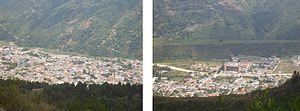
Tovar est une ville du Venezuela, chef-lieu de la municipalité de Tovar située au sud-ouest de l'état de Mérida à environ 74 km de la capitale de l'État, Mérida.